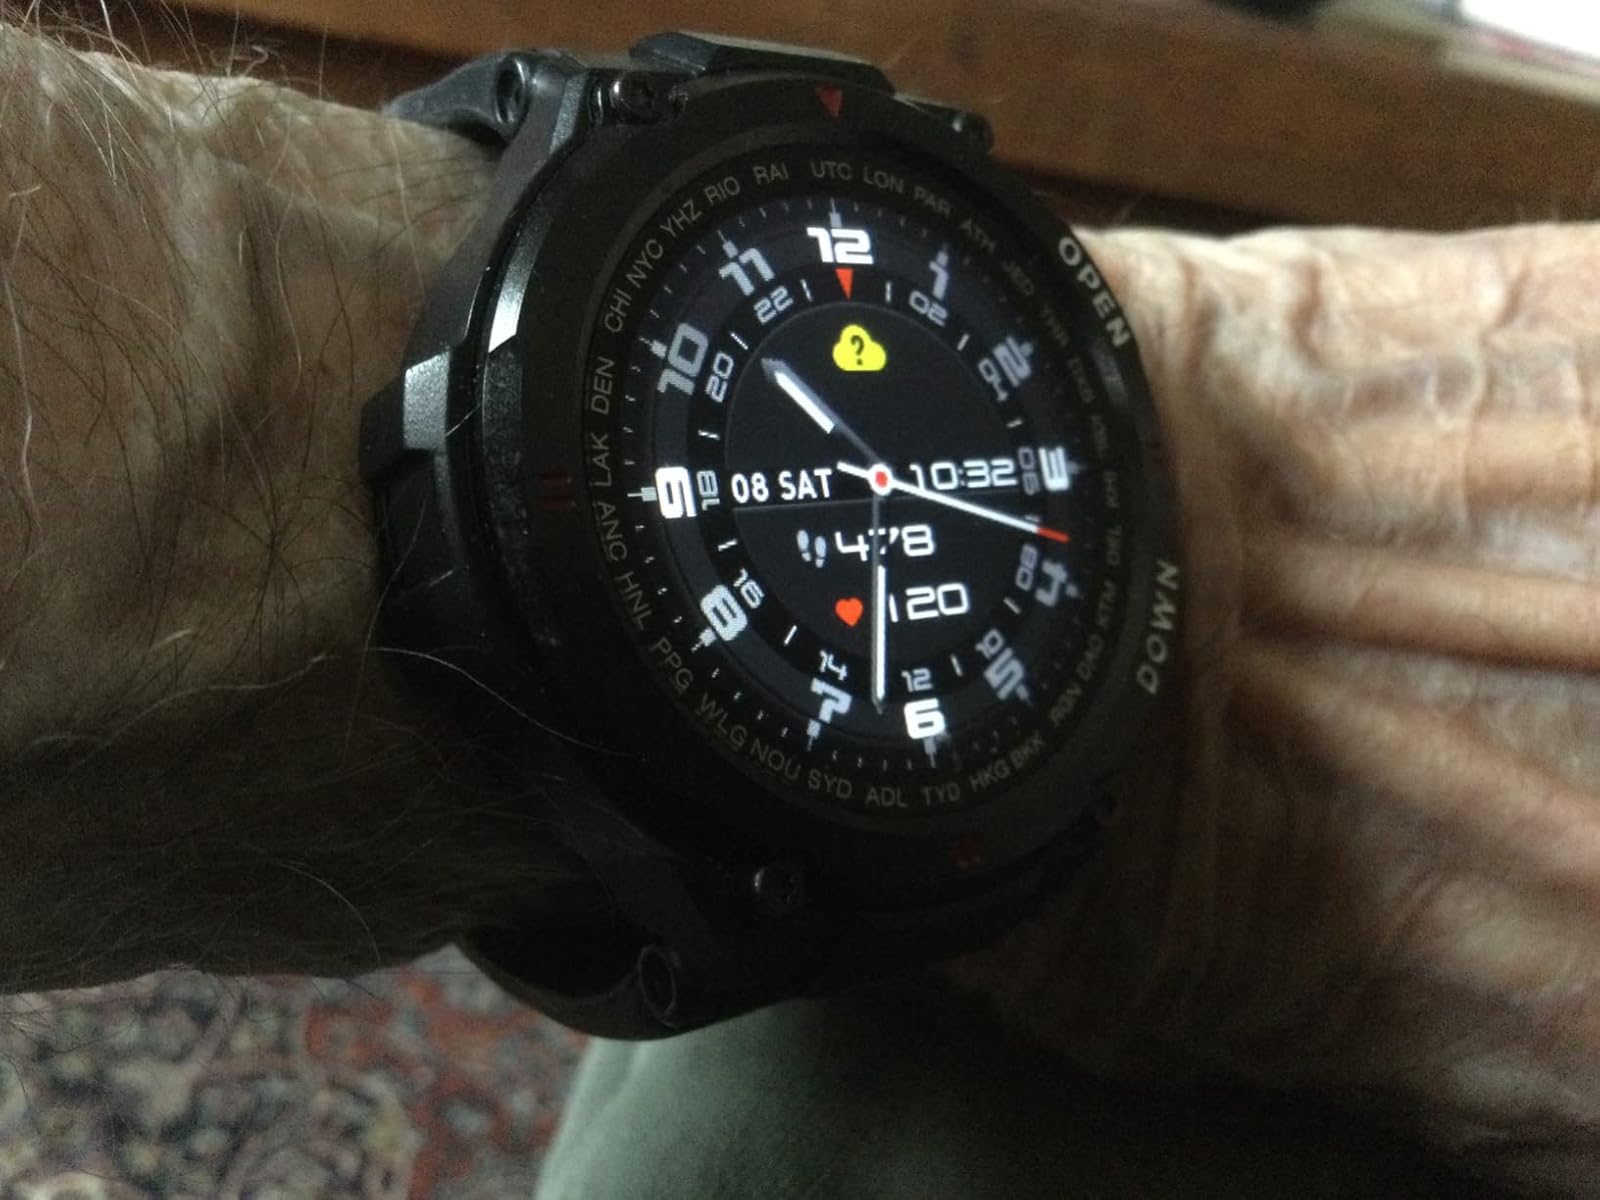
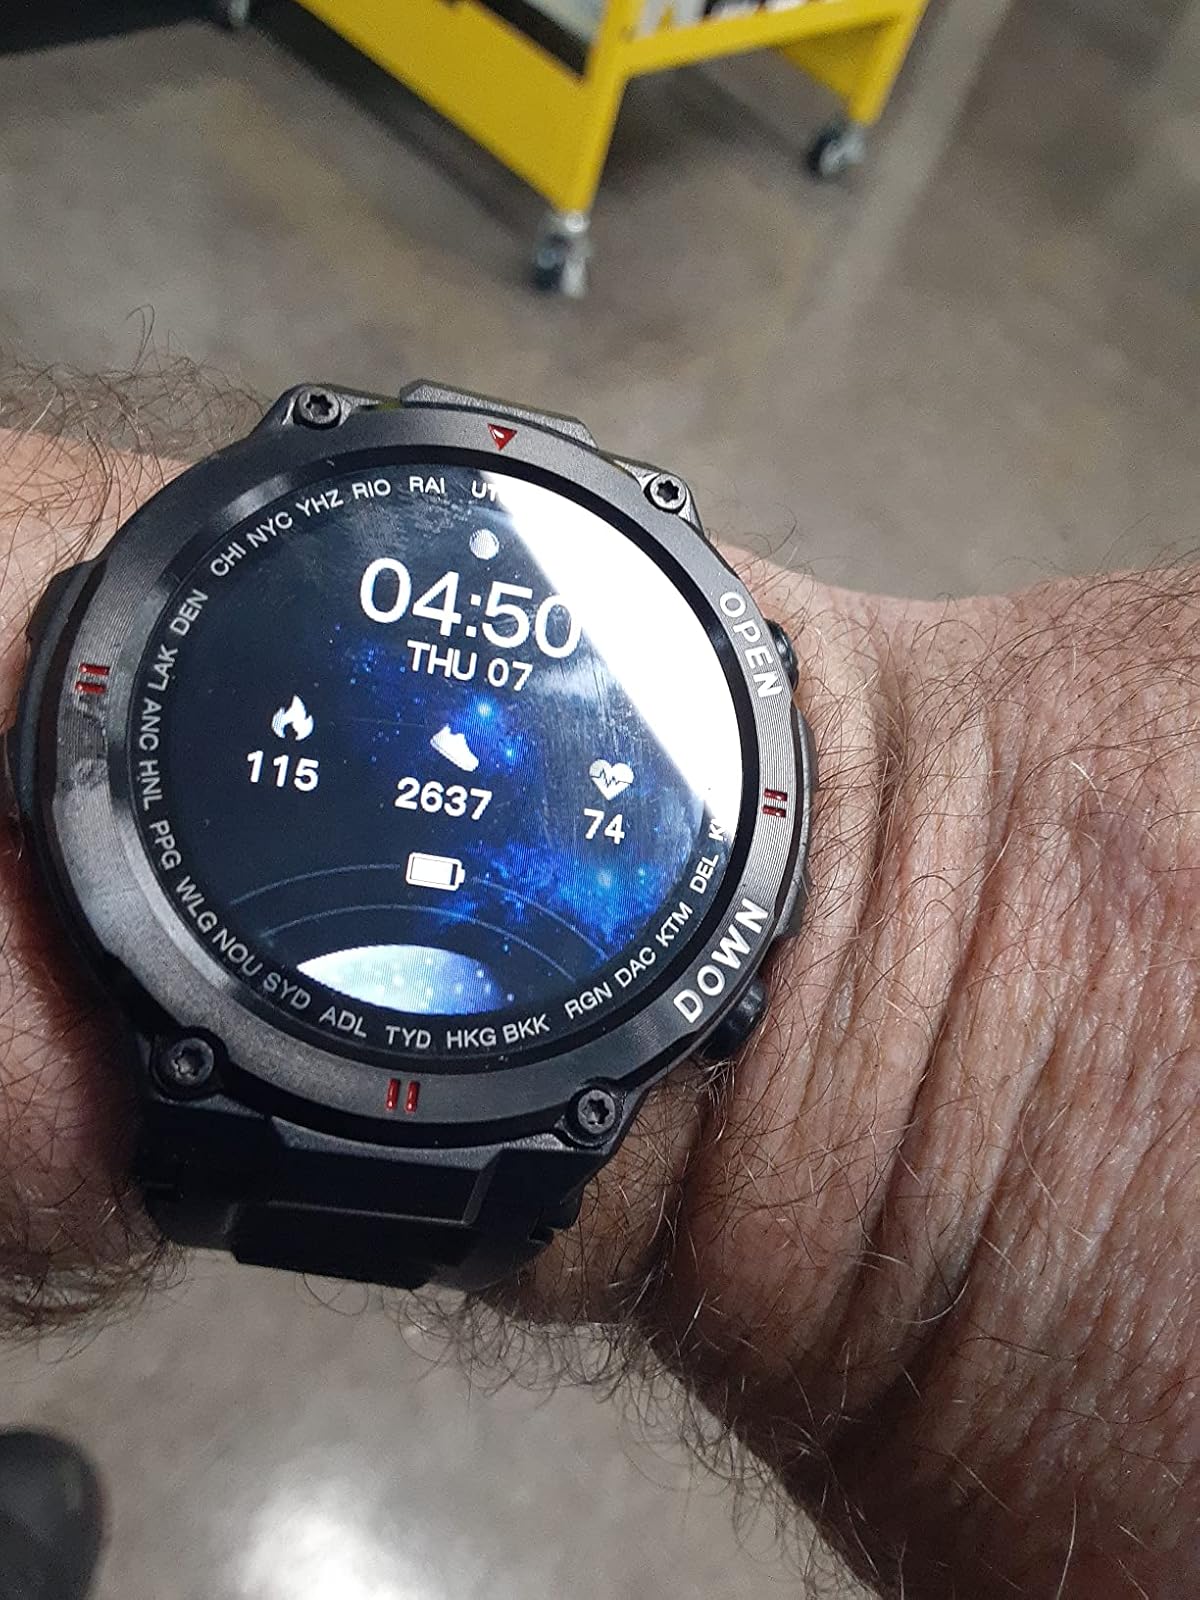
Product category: smartwatch
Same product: yes